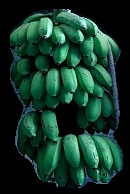
Variety: rasbale
Grade: grade2